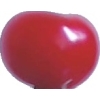
Label: cherry_sour